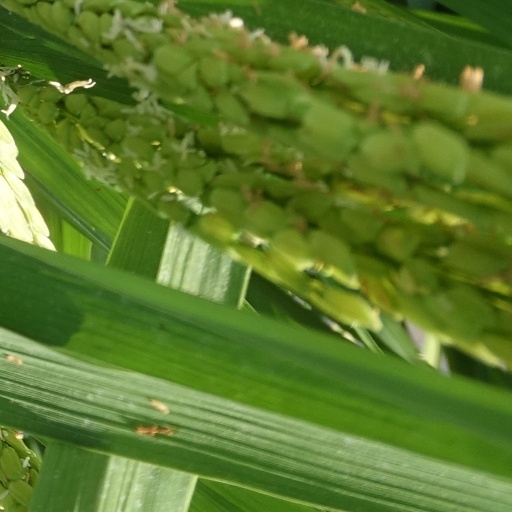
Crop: rice